Answer in natural language. Considering the relative positions, where is black colour leather armchair with respect to TennisRacket? Choose between the following options: right or left
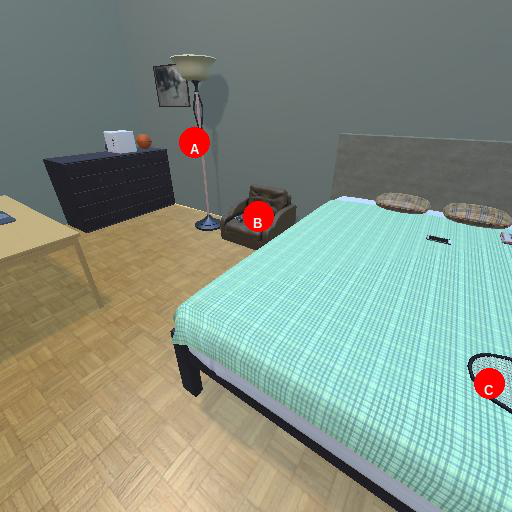
<answer>left</answer>